All Souls College, Oxford

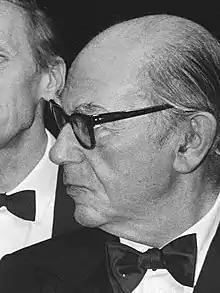
Isaiah Berlin – philosopher

Built between 1438 and 1442, the college chapel remained largely unchanged until the Commonwealth. Oxford, having been a largely Royalist stronghold, suffered under the Puritans' wrath. The 42 misericords date from the Chapel's building, and show a resemblance to the misericords at St Mary's Church, Higham Ferrers. Both may have been carved by Richard Tyllock. During the 1660s a screen was installed in the Chapel, which was based on a design by Wren. However, this screen needed to be rebuilt by 1713. By the mid-19th century the Chapel was in great need of renovation, and so the current structure is heavily influenced by Victorian design ideals. There have been a number of rearrangements and repairs of the stained glass windows, but much of the original medieval glass survives.